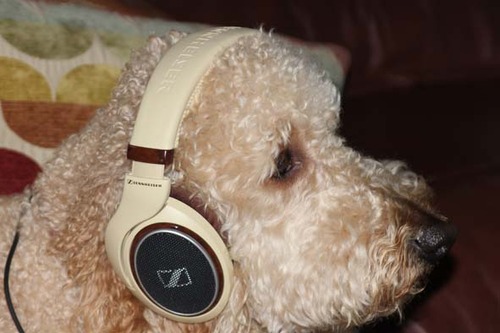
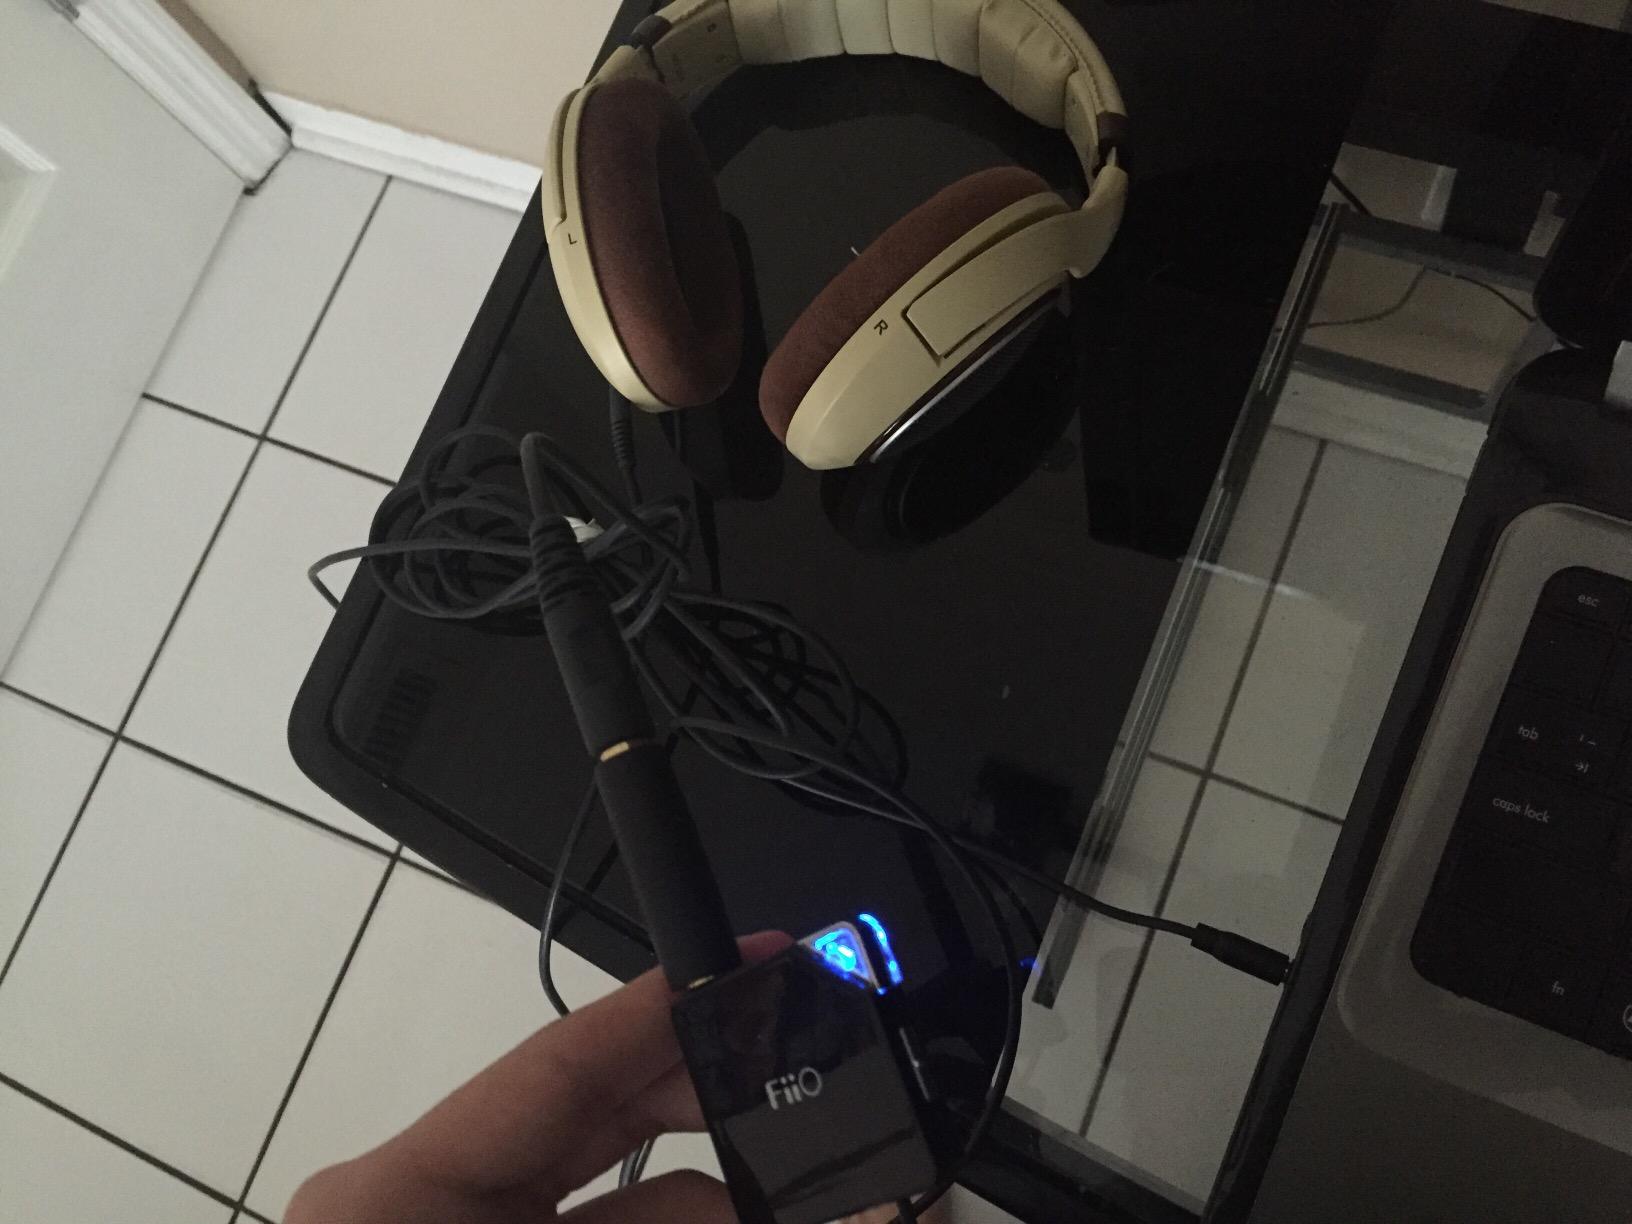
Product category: headphones
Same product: yes